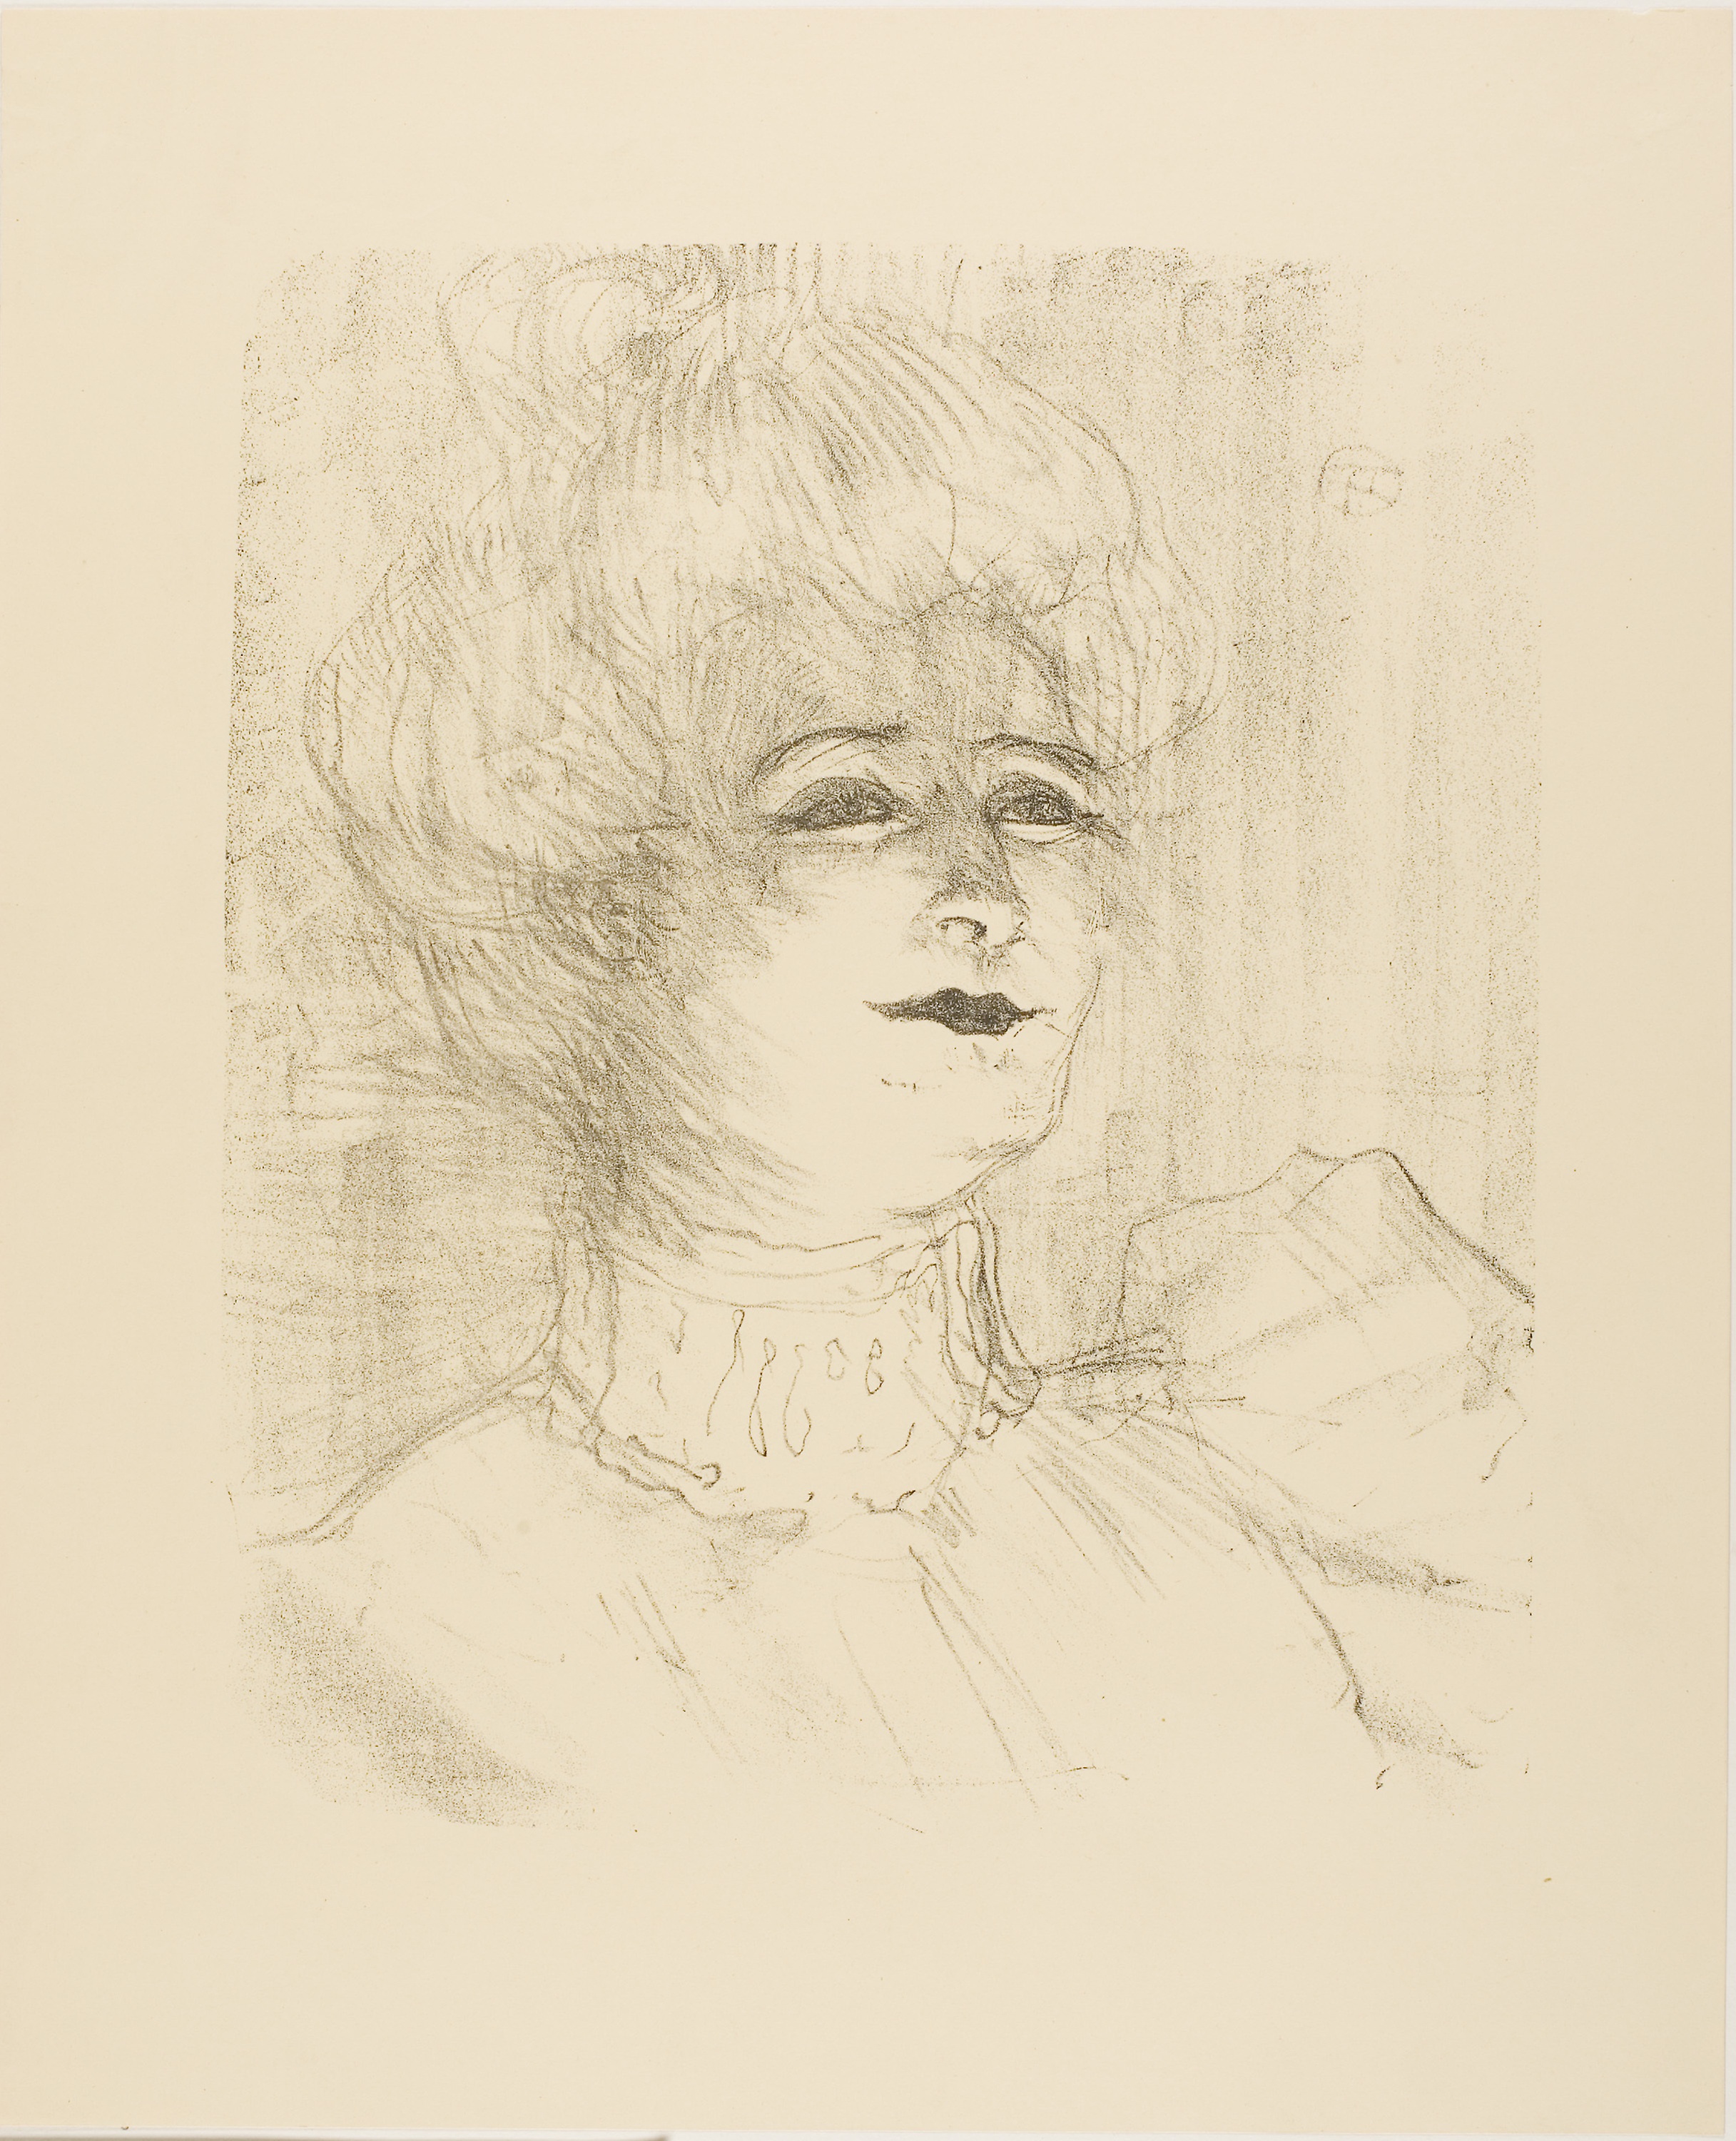
portrait, drawing, sketch, art, figure drawing, self portrait, artwork, visual arts, illustration